Cussey-sur-Lison

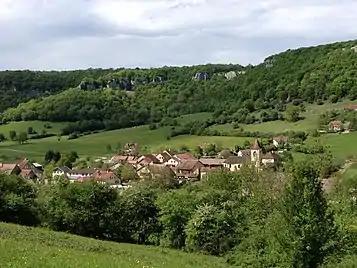
A view of the village from a hill

The name of the village would come from a Celtic root *"cus" meaning "rock" or from a pre-Celtic hydronymic root *"cus-/cos-".